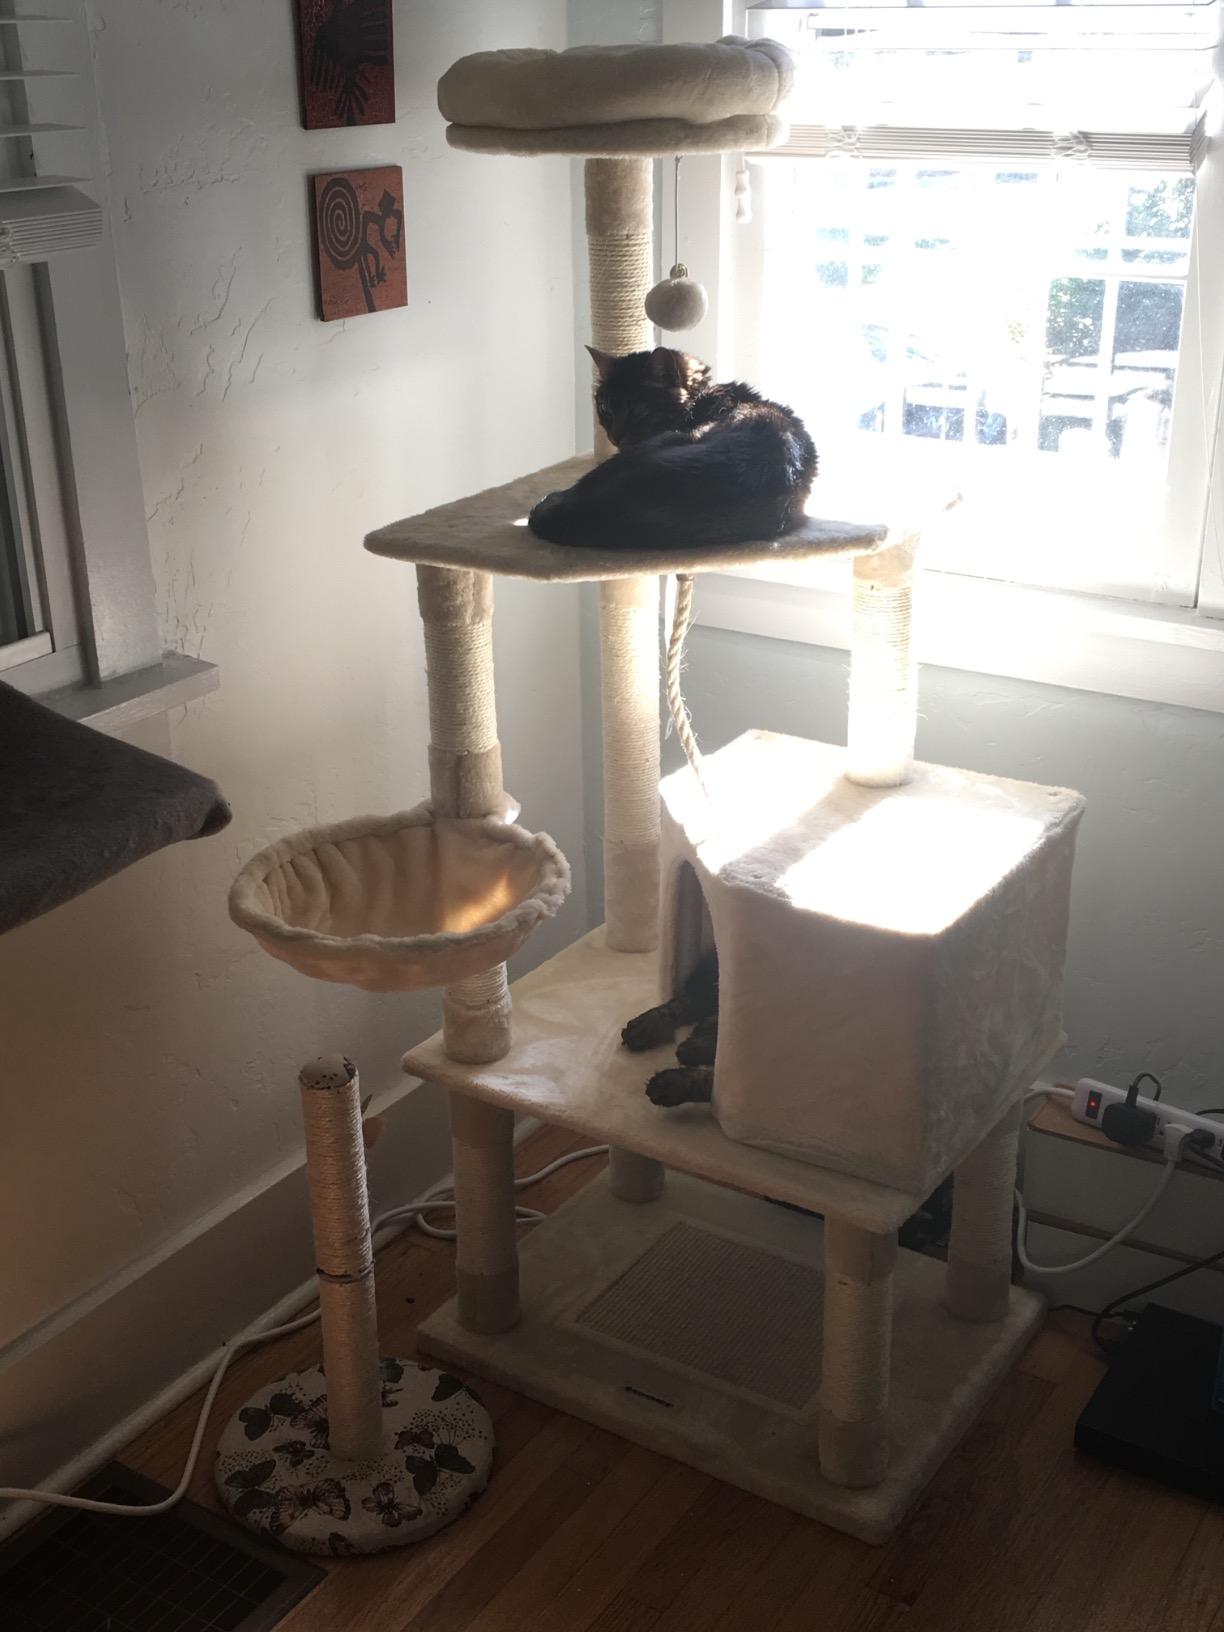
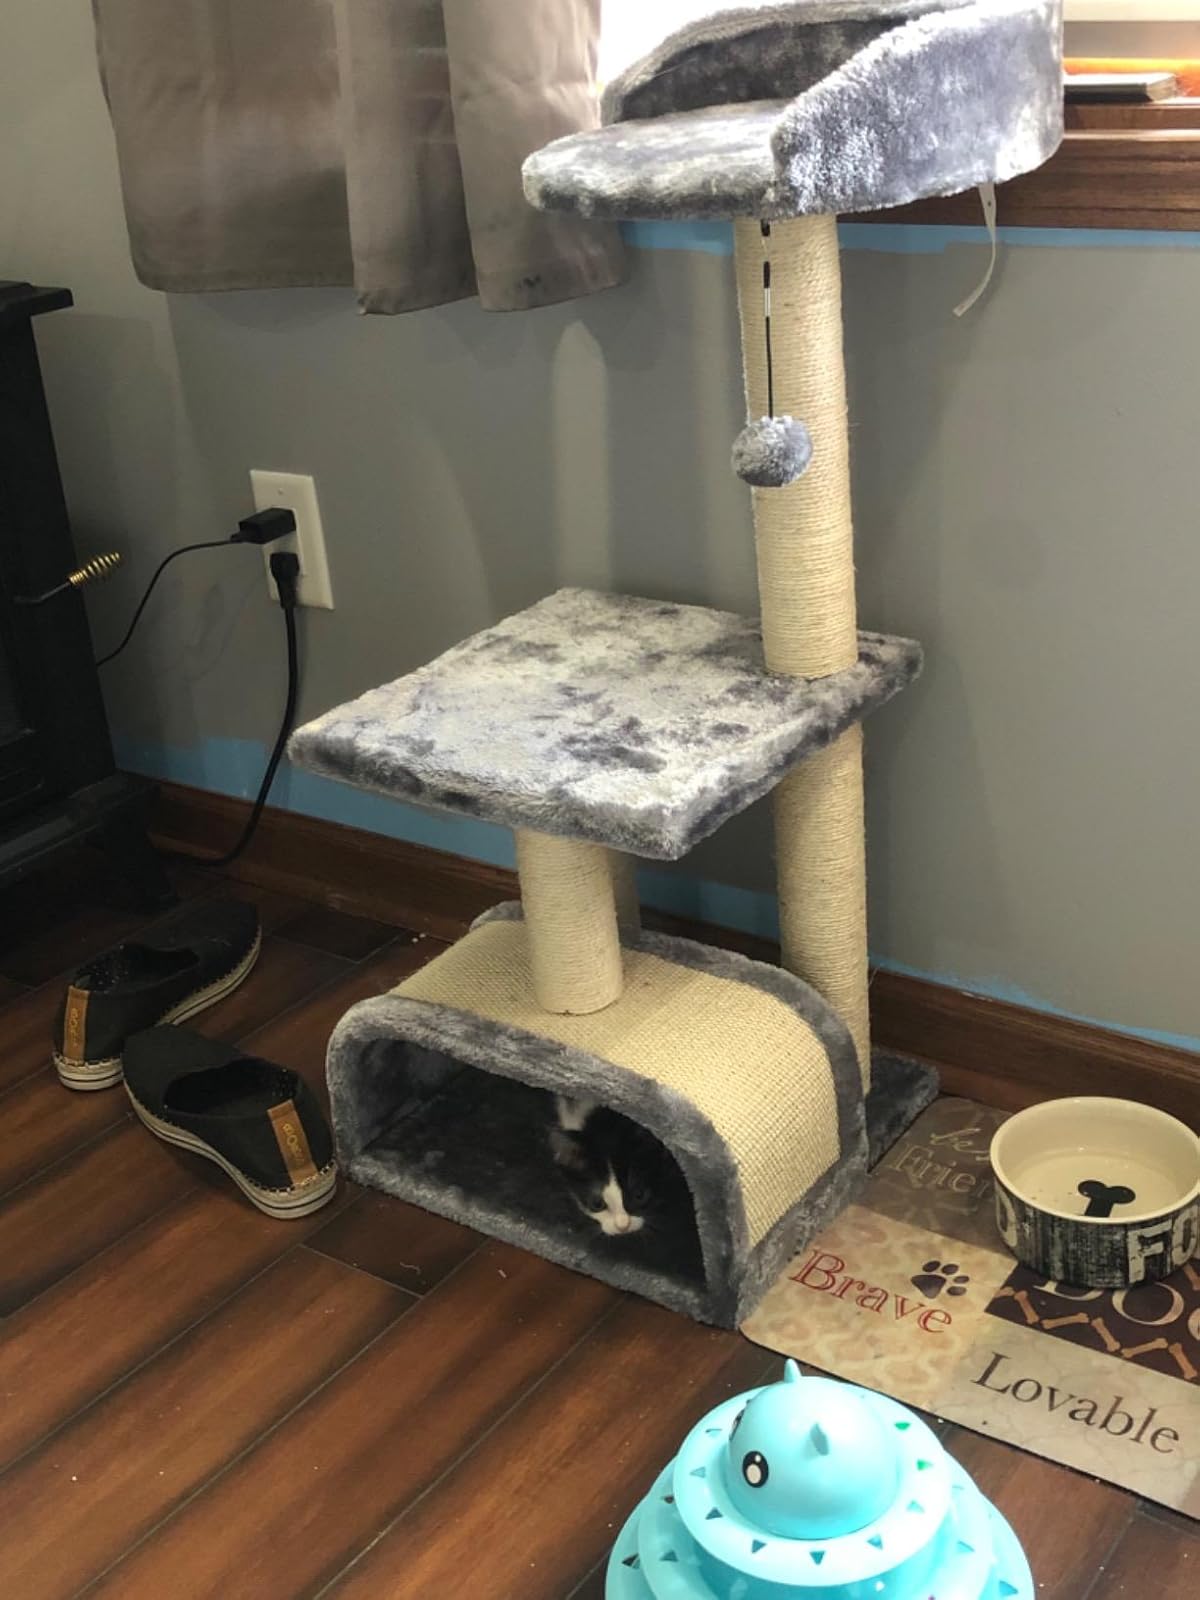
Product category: items_cat tree
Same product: no